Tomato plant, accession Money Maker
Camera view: tilt-top (135 deg); turntable rotation: 180 degrees
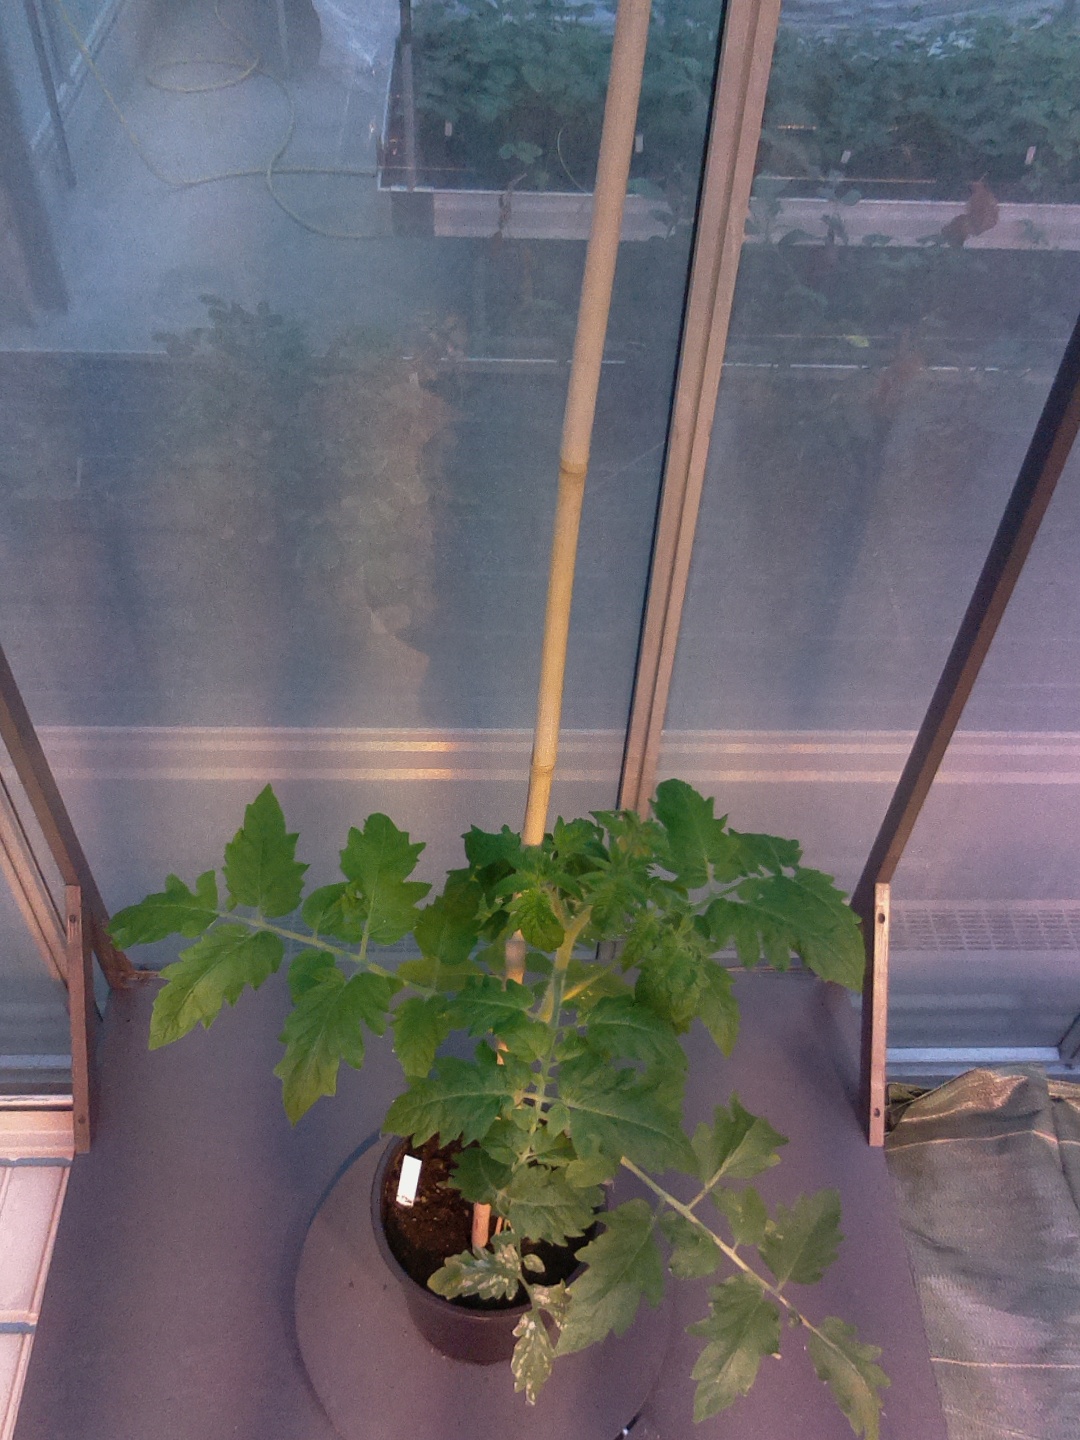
BBCH growth stage 54: 4 inflorescences visible